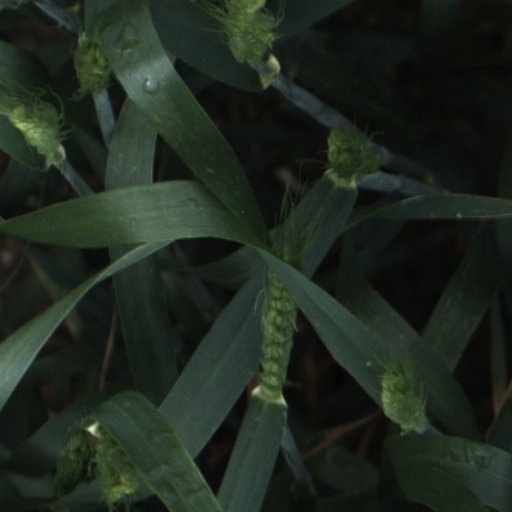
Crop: wheat